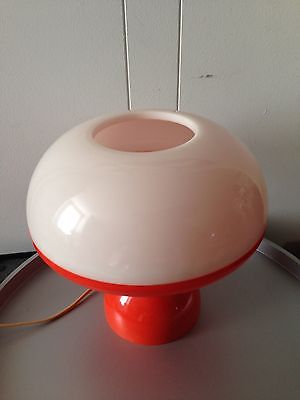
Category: table